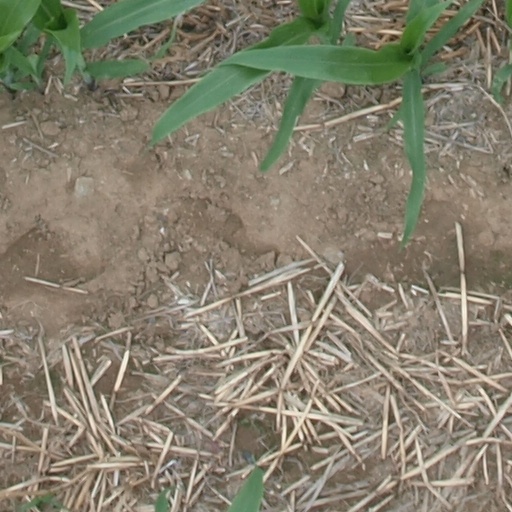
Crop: maize; corn